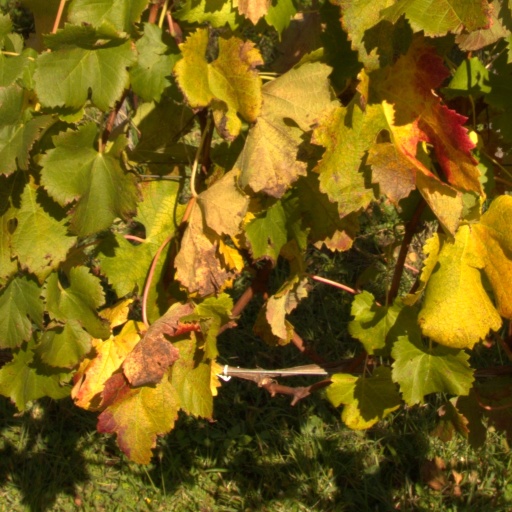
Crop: grape